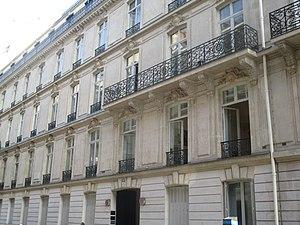
10 rue Lincoln (Paris VIIIe)
La rue Lincoln est une voie urbaine située dans le 8ᵉ arrondissement de Paris.